Mazda Titan

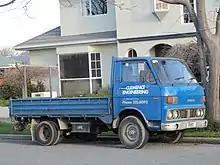
First generation

The first Titan was presented in 1971, as a successor to the two-ton Mazda E2000. The box-section chassis rails were unusual for the class. Receiving the chassis code "EXB", the tilt-cab Titan retained the 2.5-litre "XA" diesel engine of the earlier E2000 without any change. For heavier duty usage, there was also the XB-engined Titan T2700: a diesel version with four more horsepower. A 2.0-litre petrol four cylinder engine was also available. In 1977, the Titan underwent a minor change and facelift. Along with a new grille and bumpers, the turn signals were bigger and more squared off and incorporated vents for the cabin. Most obviously, the old round "M" logo was replaced by the new corporate "MAZDA" logo.